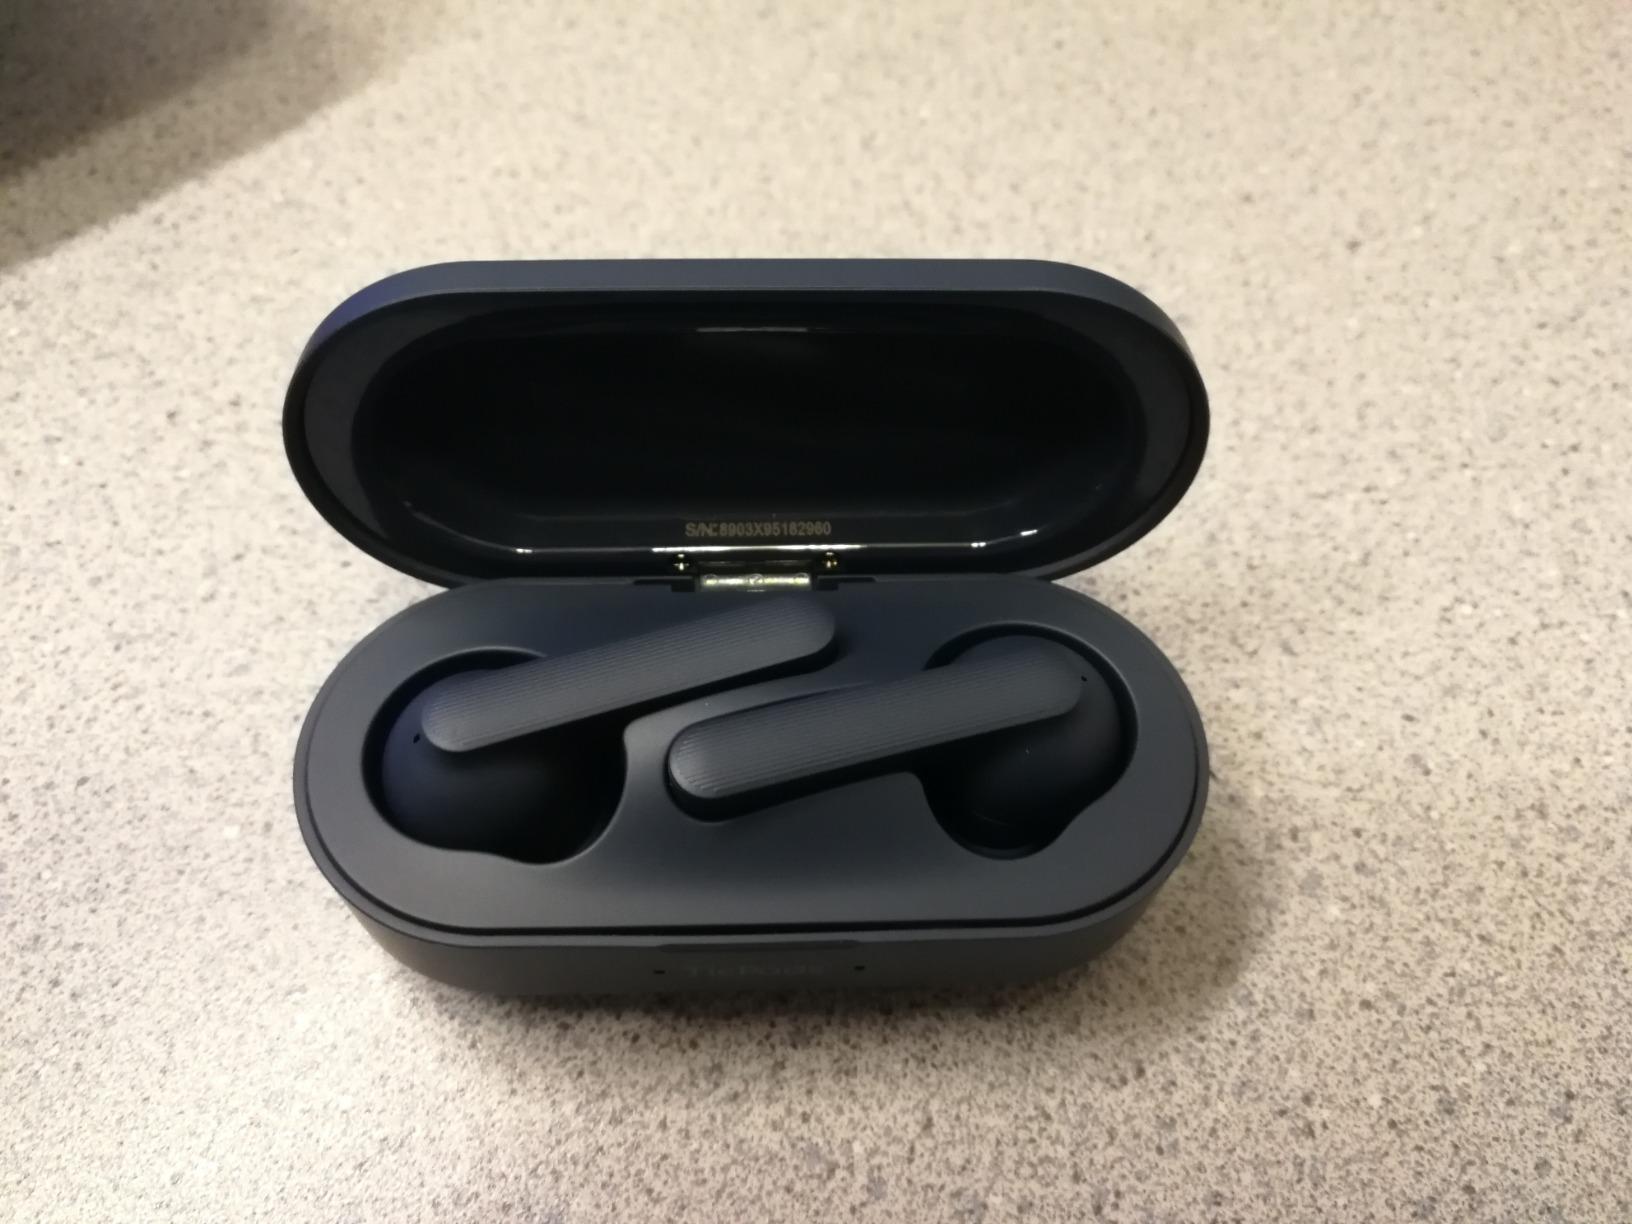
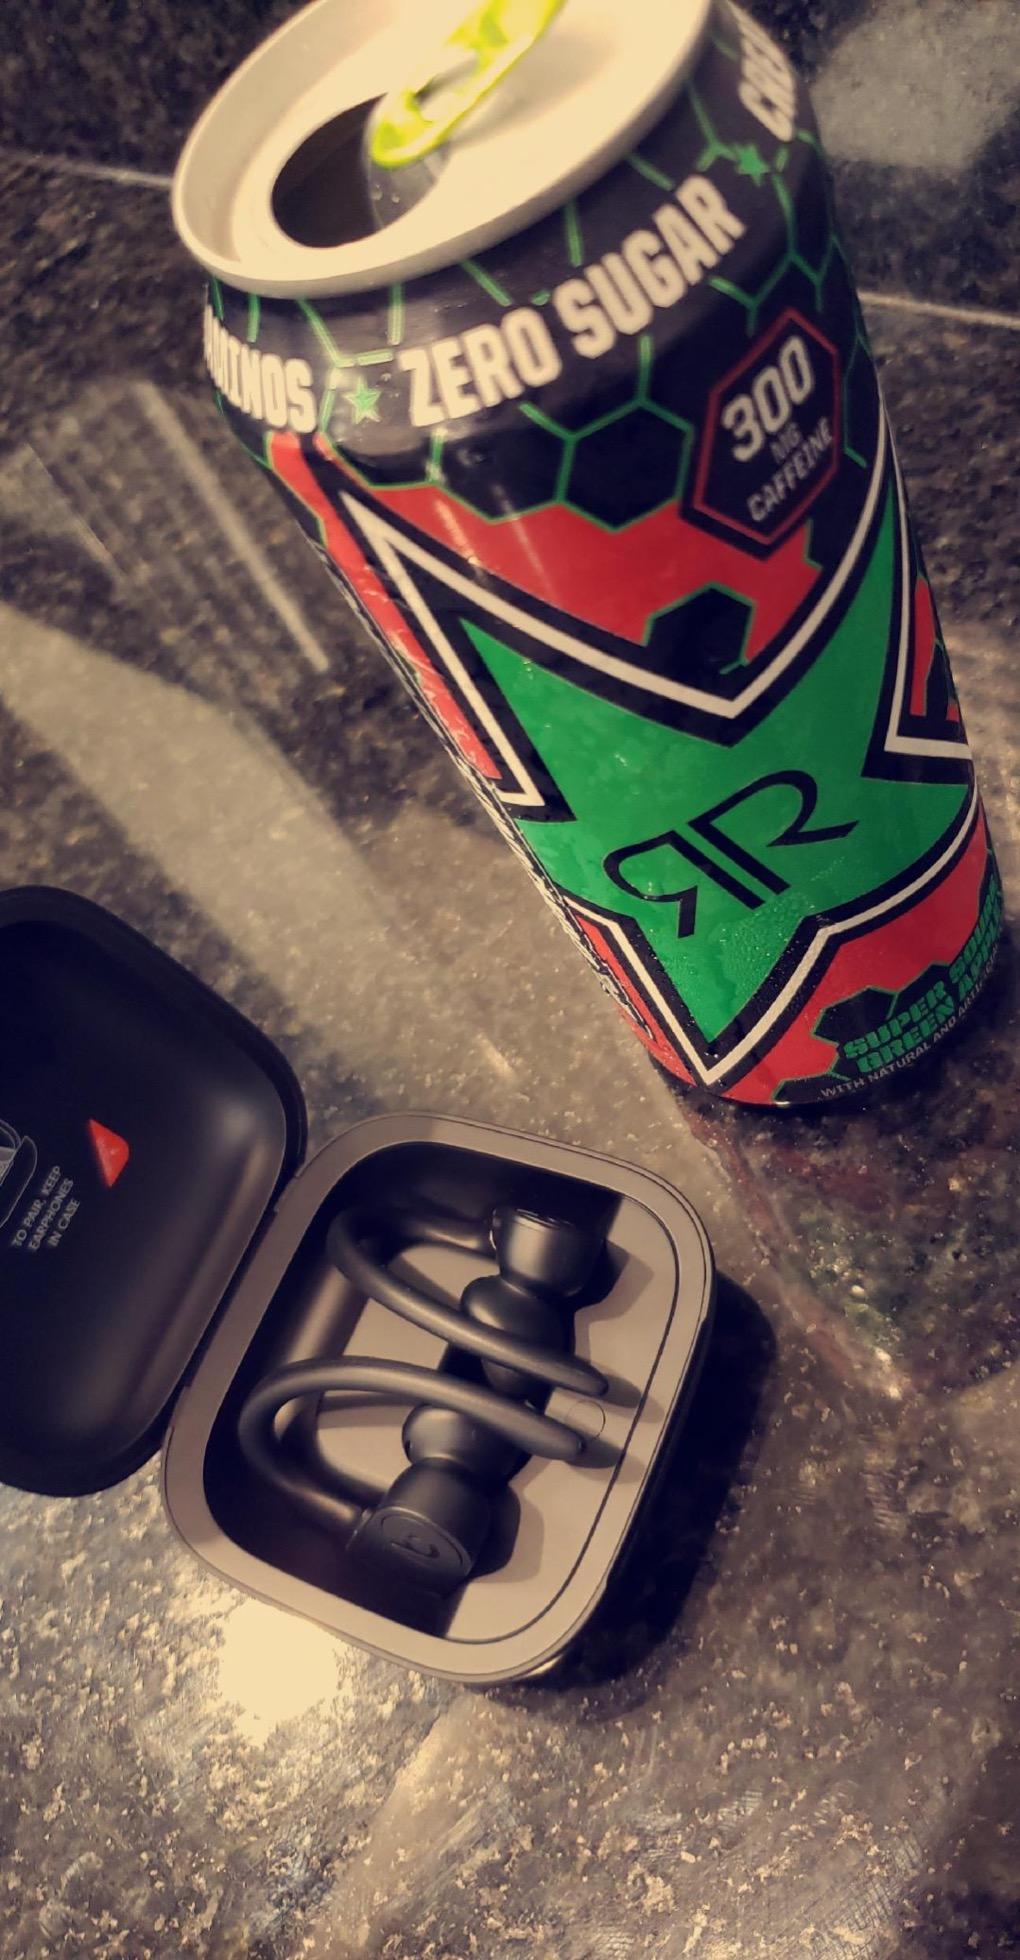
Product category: earbuds
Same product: no